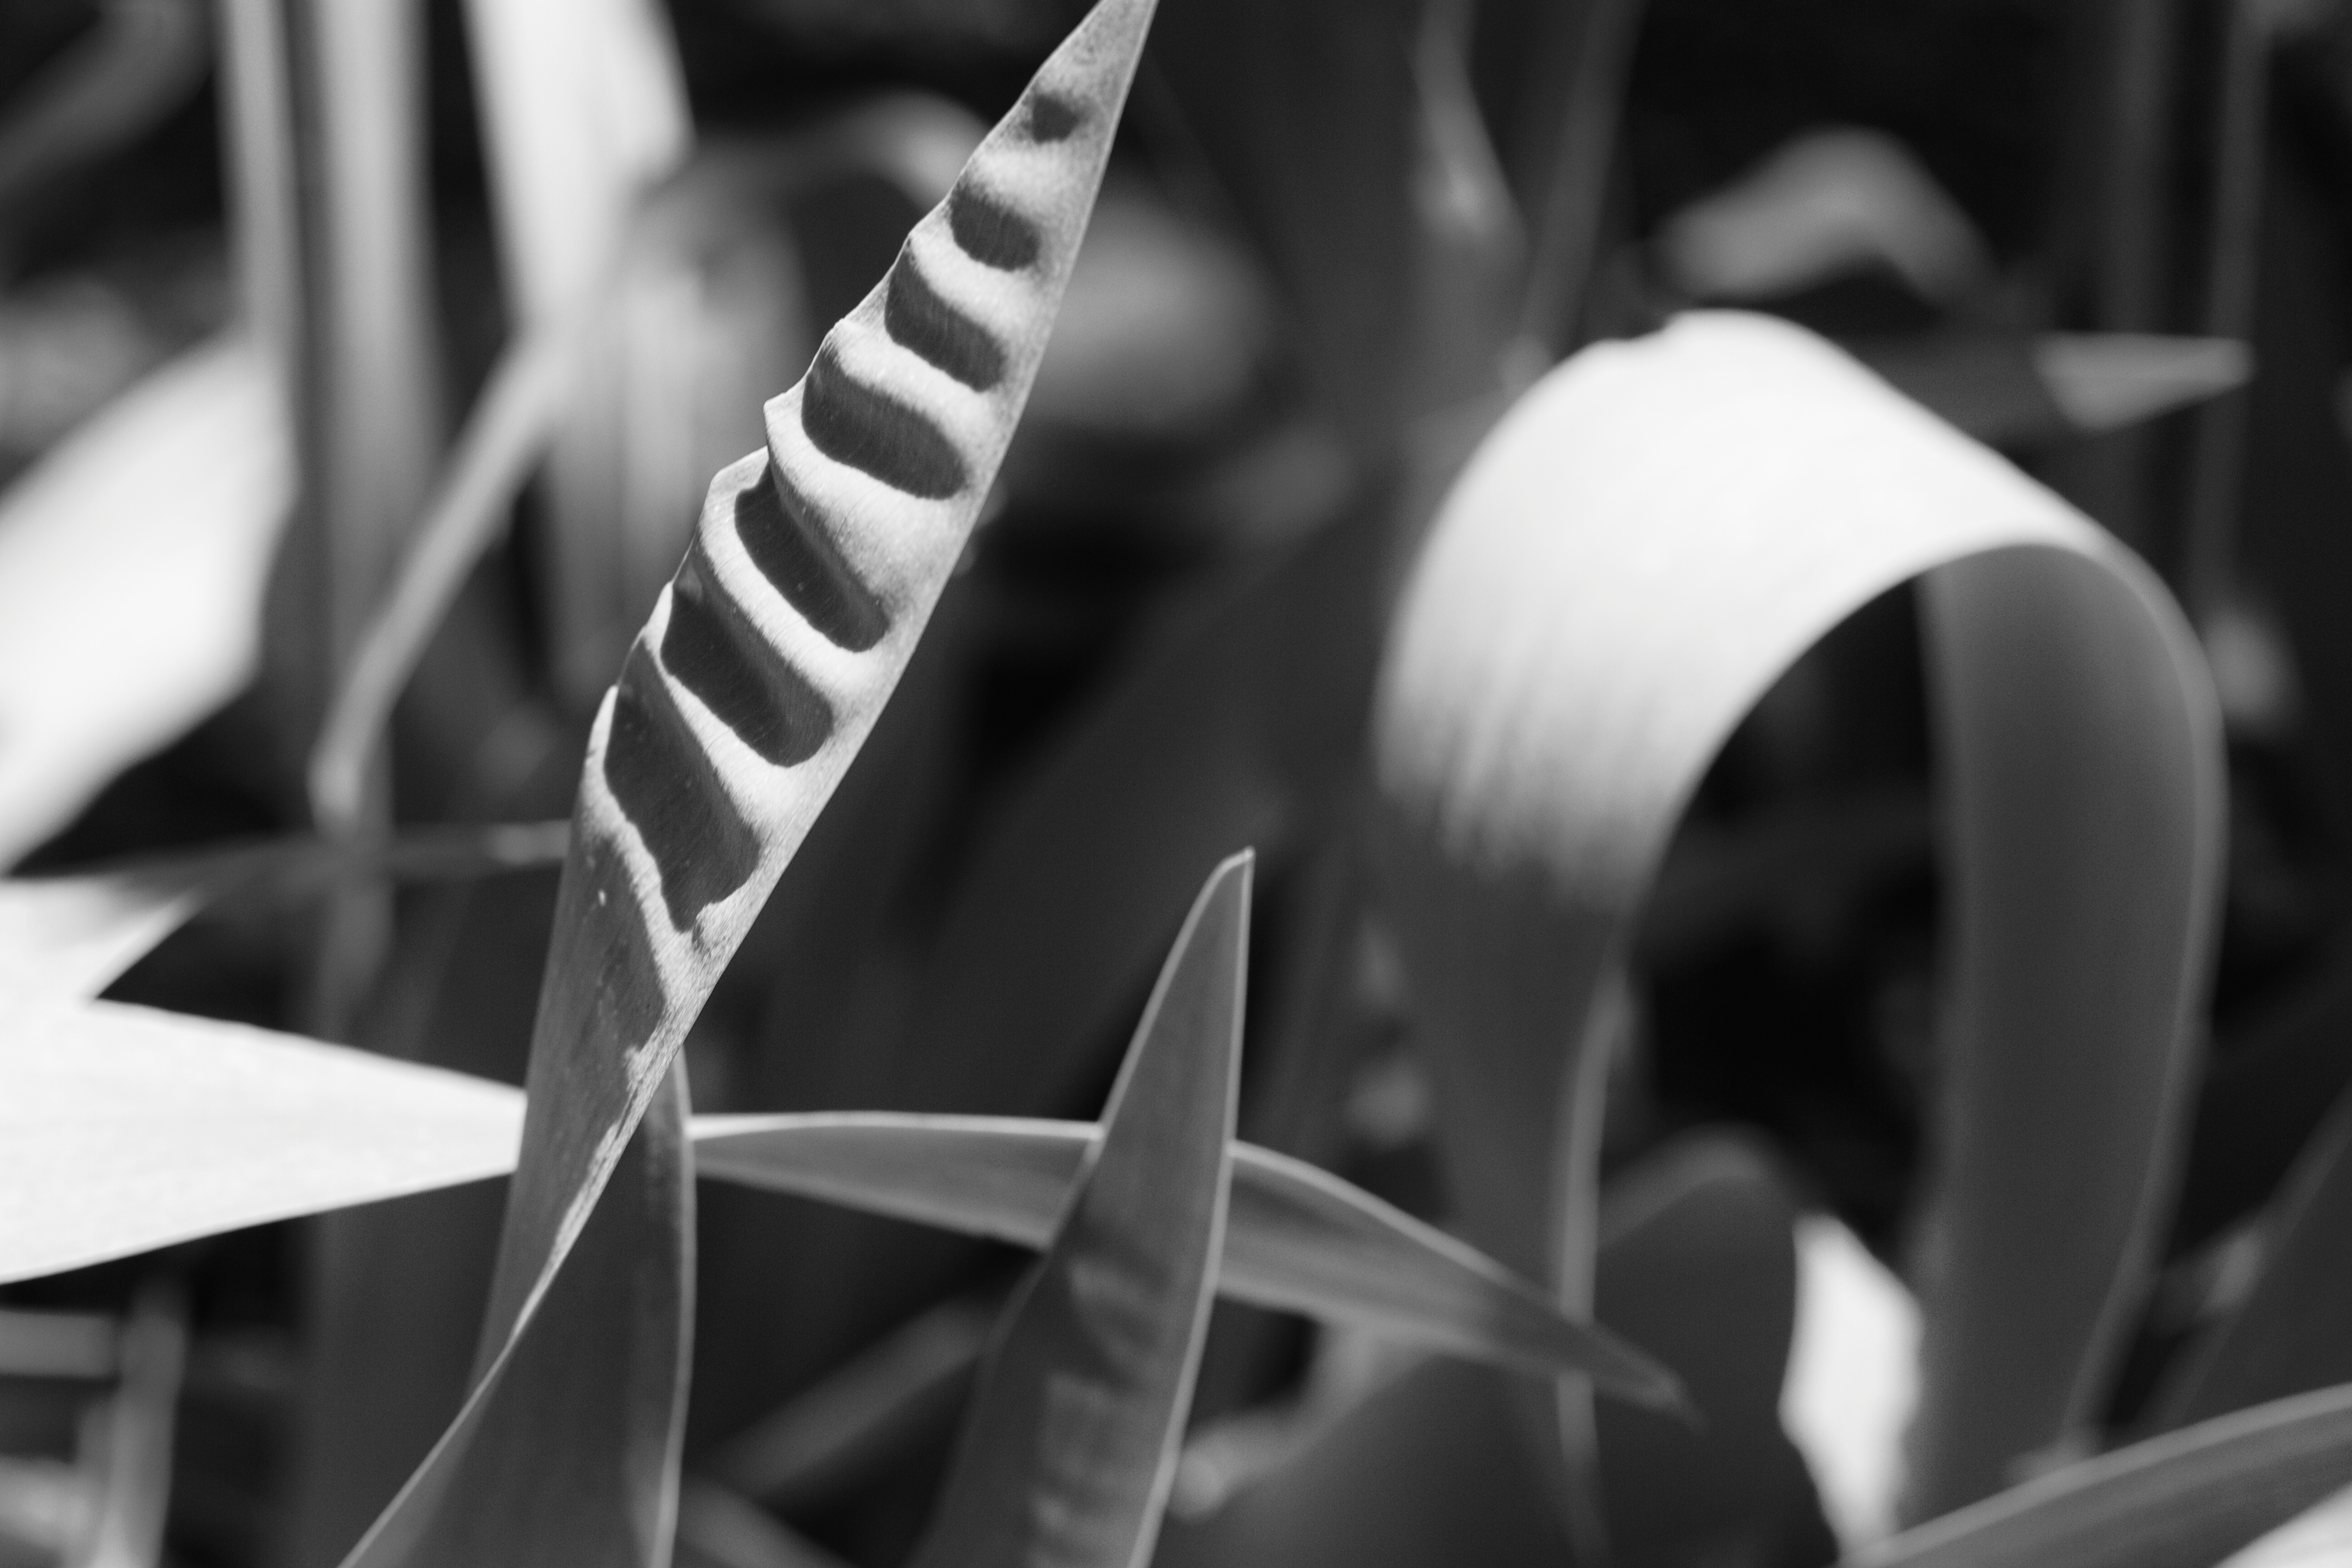
hand, light, black and white, white, photography, flower, darkness, black, monochrome, close up, bw, shape, macro photography, monochrome photography